Kirandul

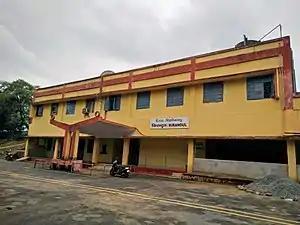
Kirandul Railway Station

Kirandul is easily accessible and well connected to Raipur, Visakhapatnam and Hyderabad by all-weather roads. It can also be reached by rail from Visakhapatnam. There is regular iron ore movement from this sector to Visakhapatnam port by rail.